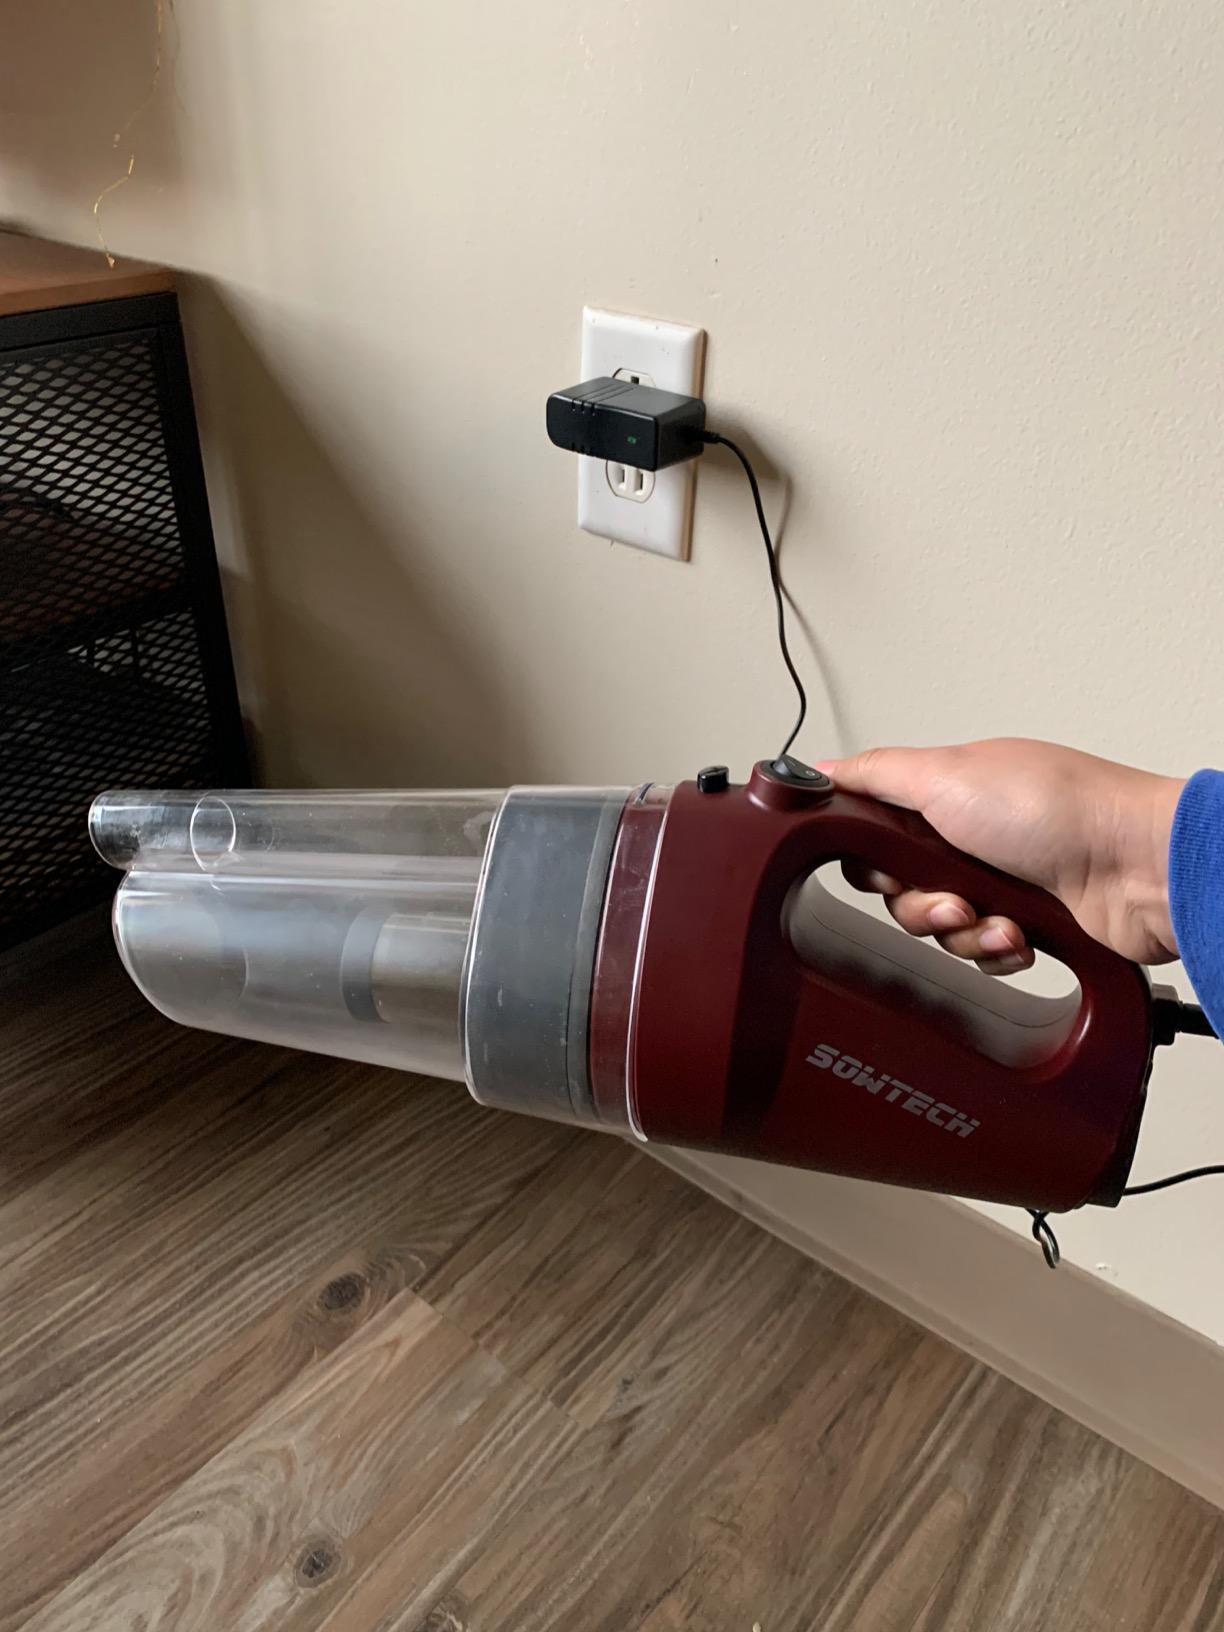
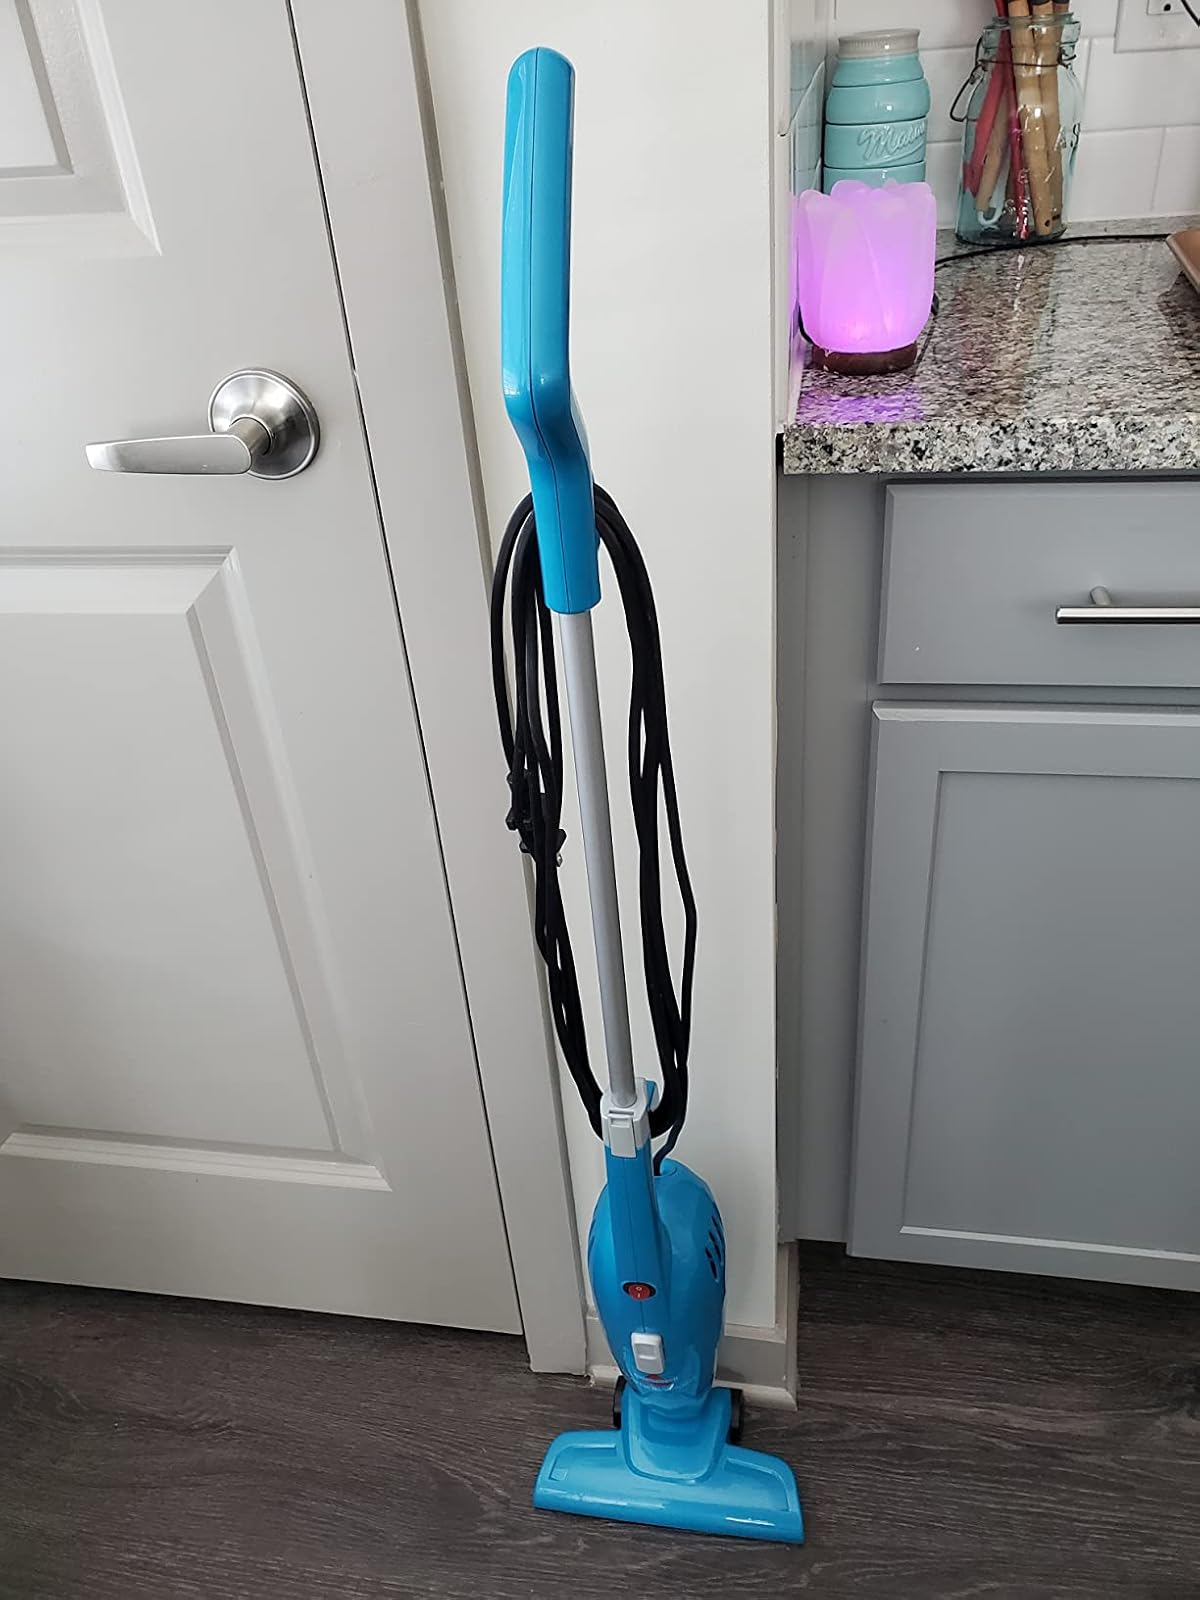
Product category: items_vacuum
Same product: no